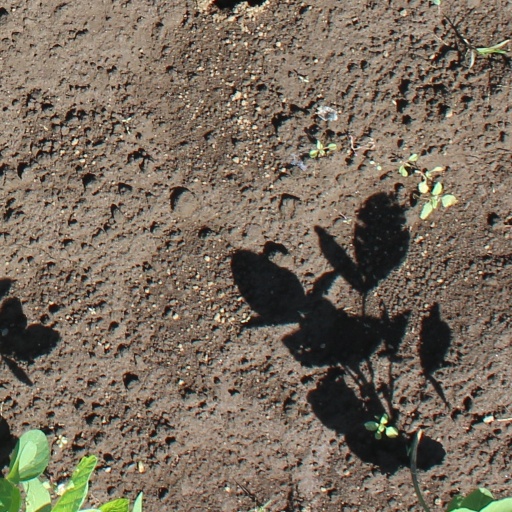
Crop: soybean